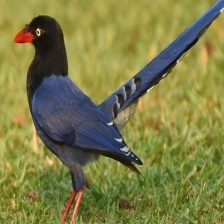
Species: TAIWAN MAGPIE
Scientific name: UROCISSA CAERULEA
ImageNet parent category: magpie